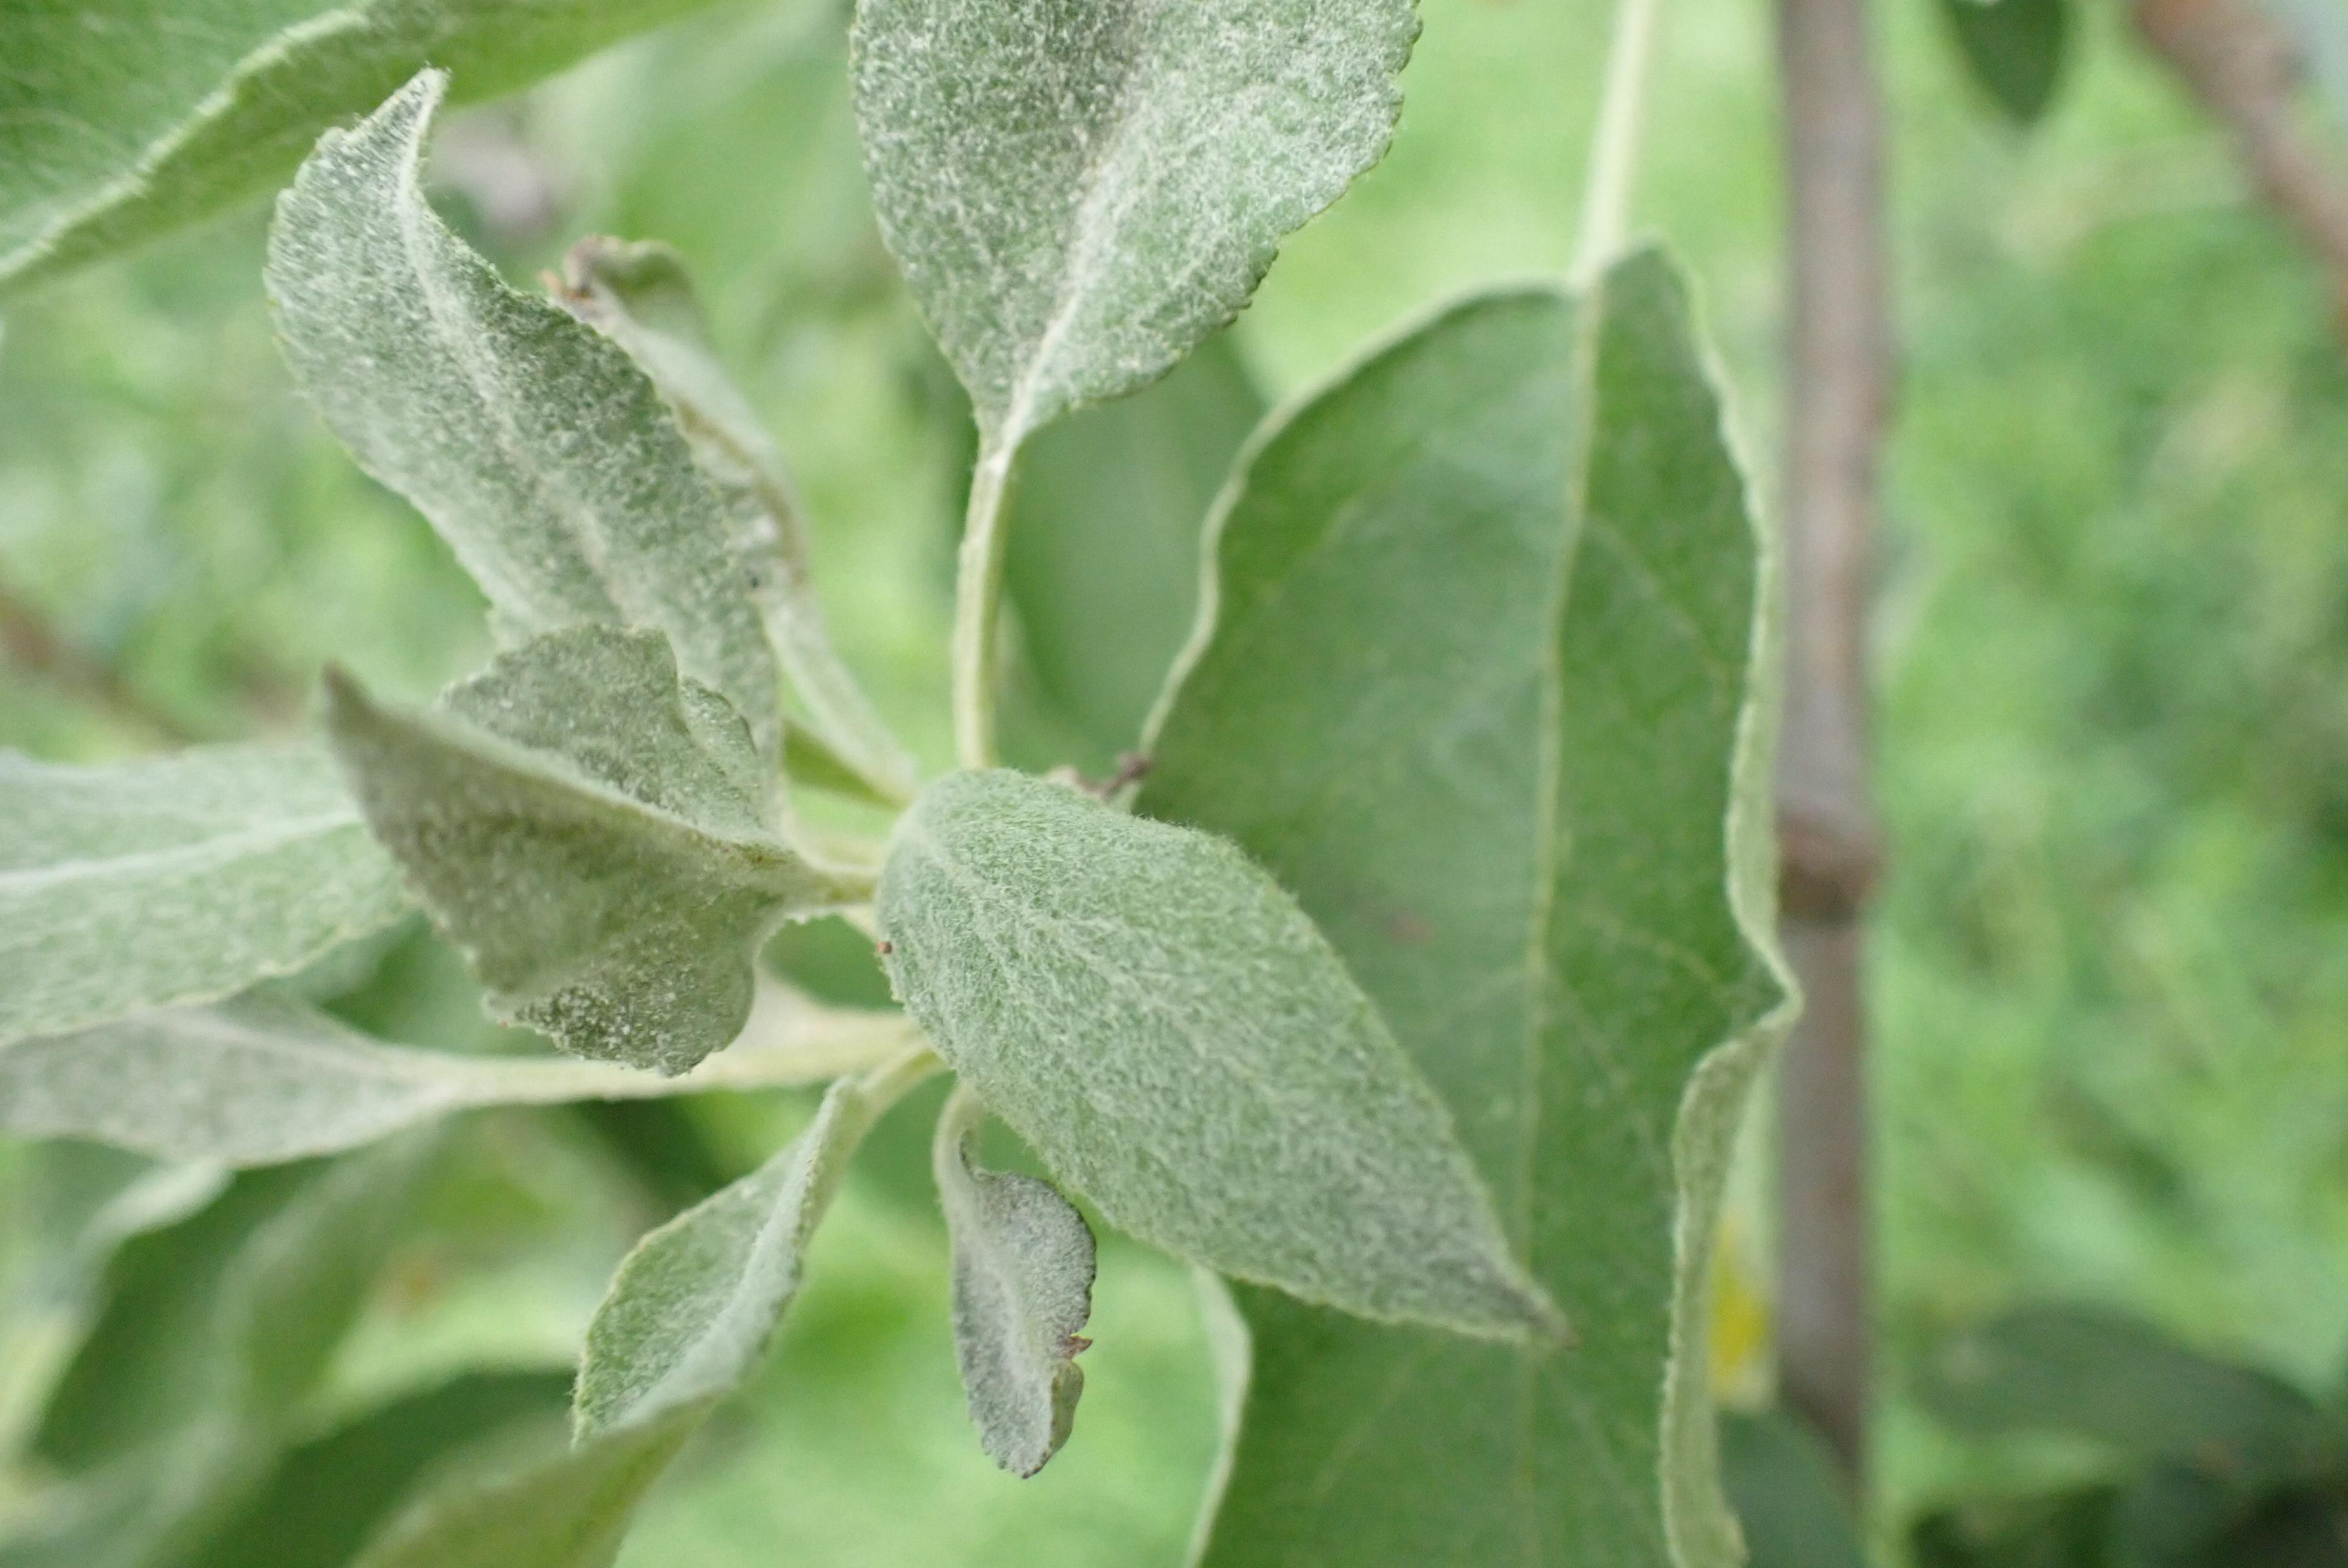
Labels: powdery_mildew